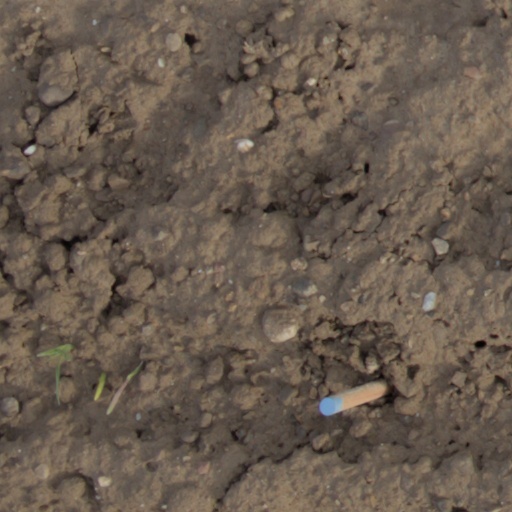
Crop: wheat